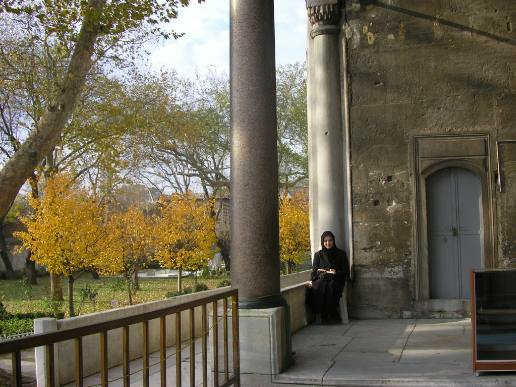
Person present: No